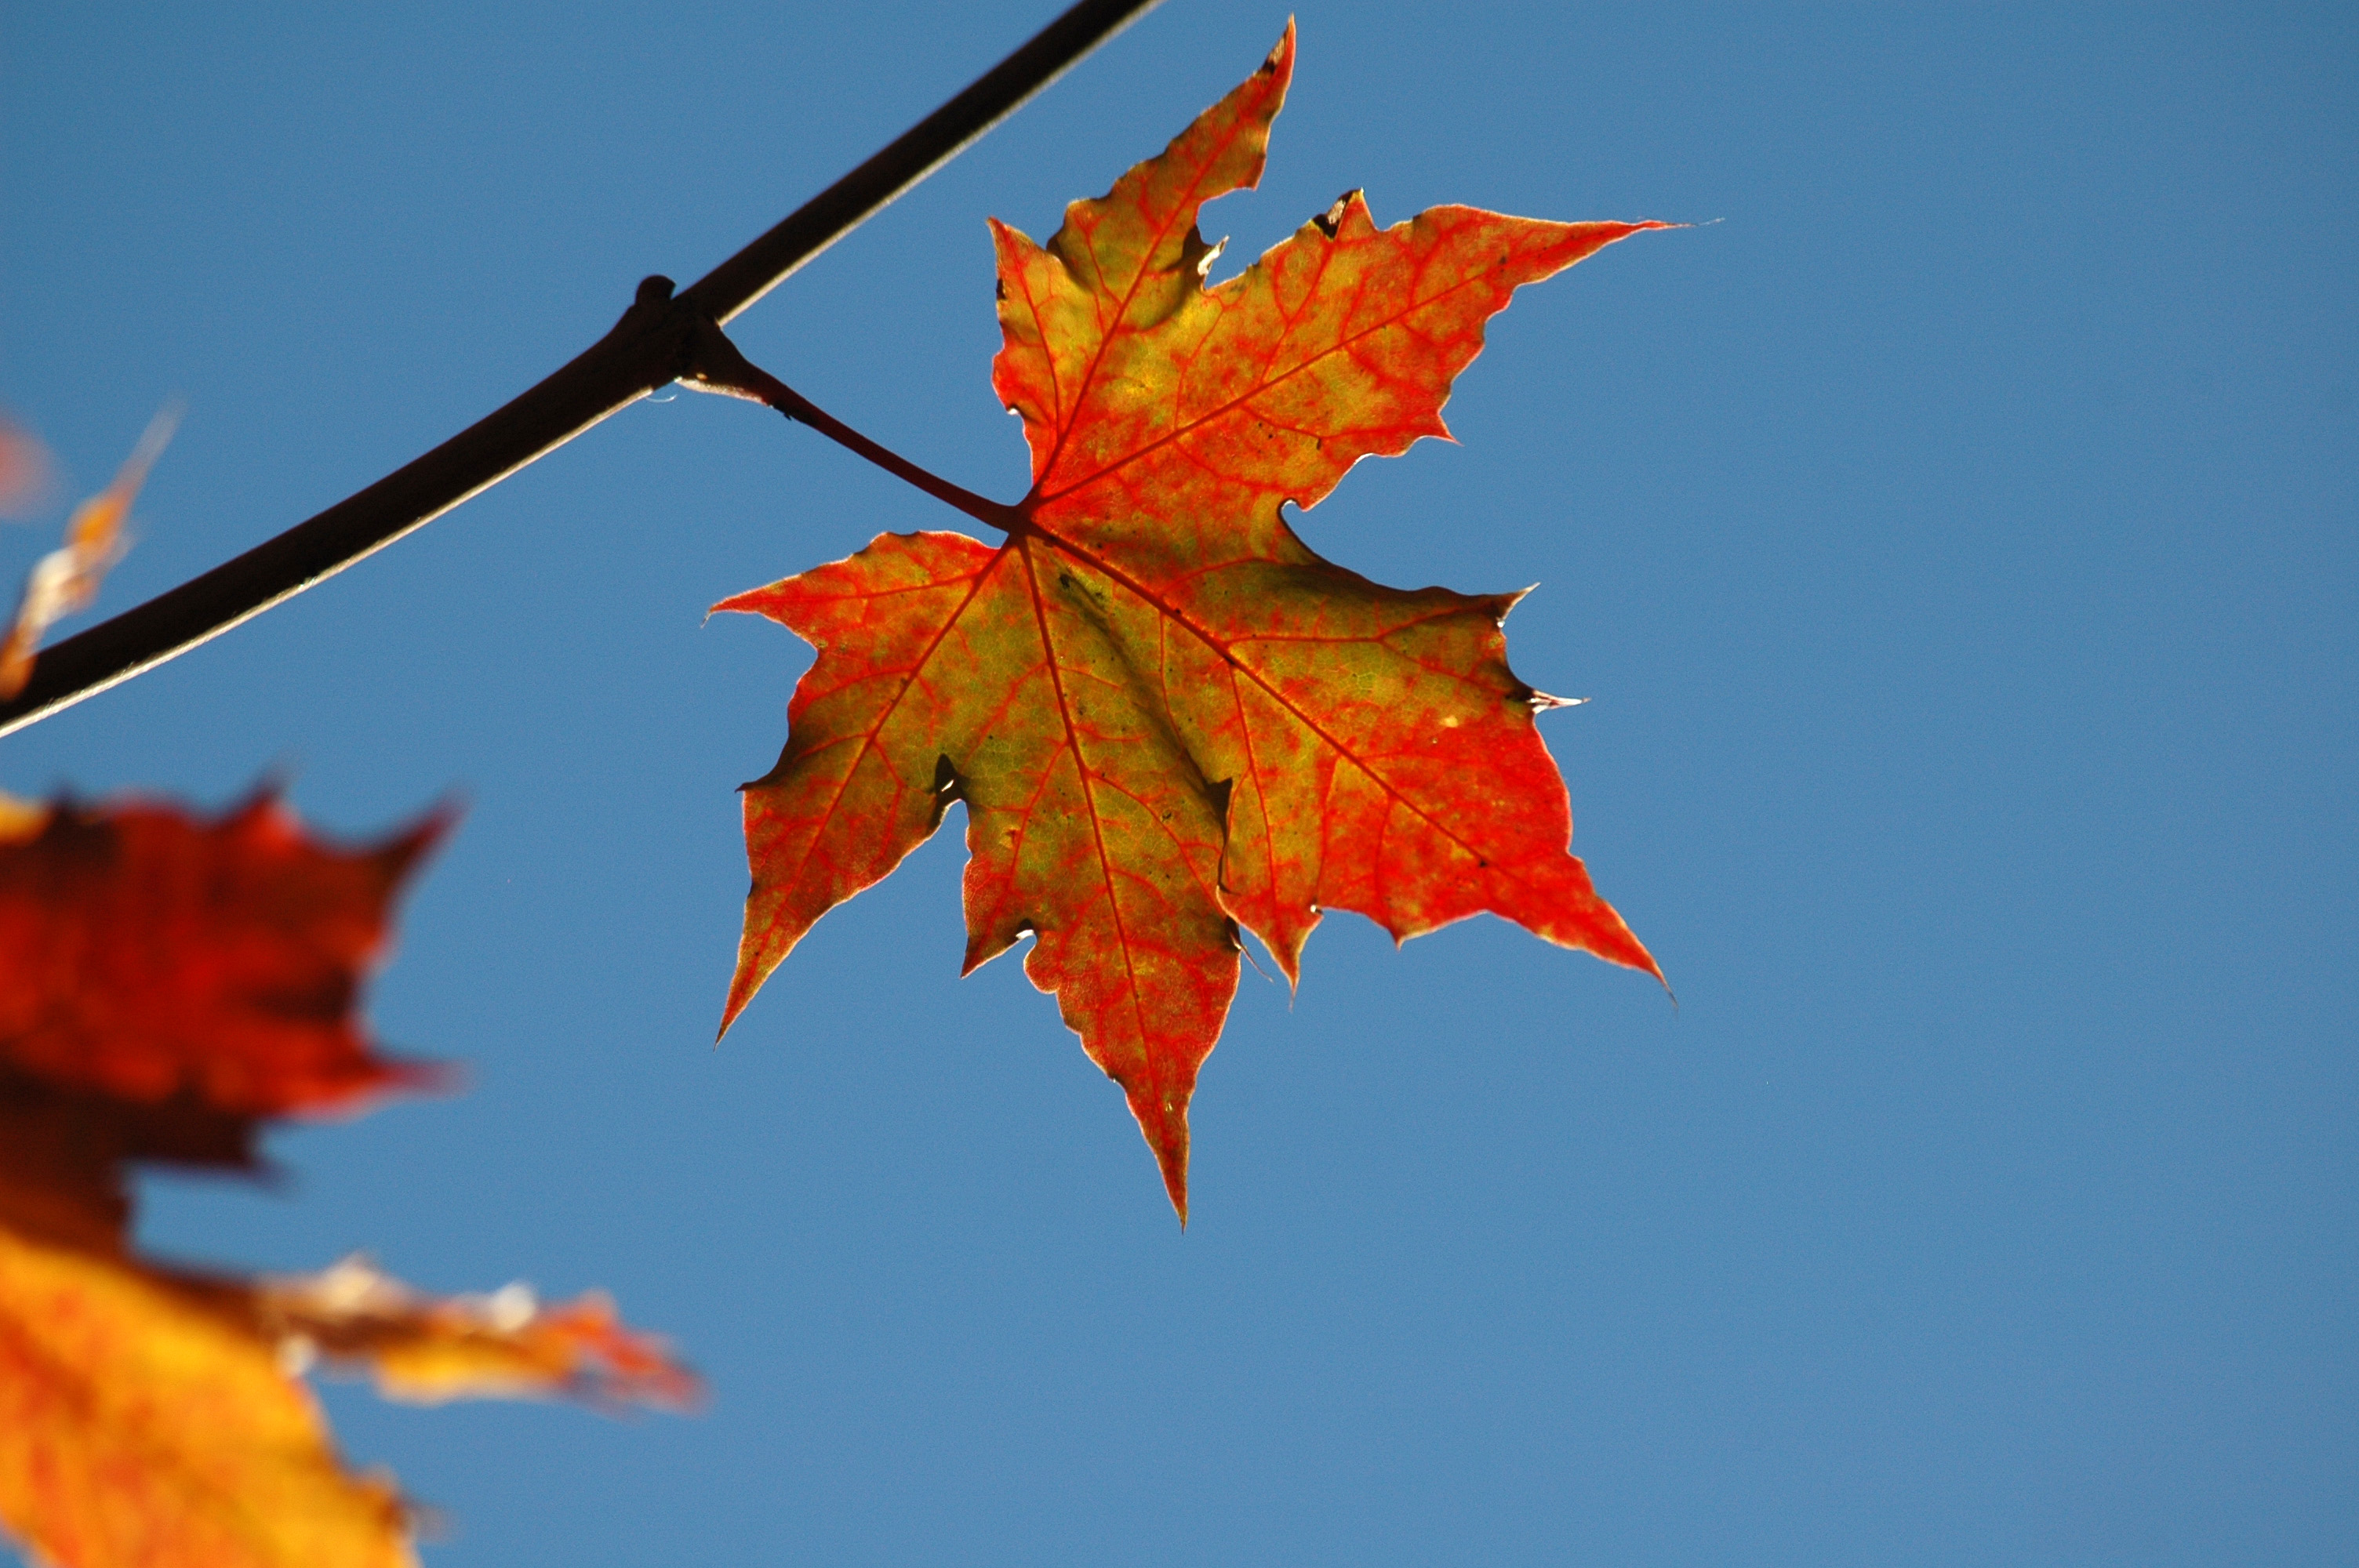
autumn, leaf, leaves, maple, tree, plant, sky, twig, branch, orange, sunlight, natural landscape, deciduous, woody plant, morning, flowering plant, Tints and shades, flower, close up, maple leaf, plant stem, Northern hardwood forest, water, macro photography, electric blue, temperate broadleaf and mixed forest, trunk, plane tree family, still life photography, coquelicot